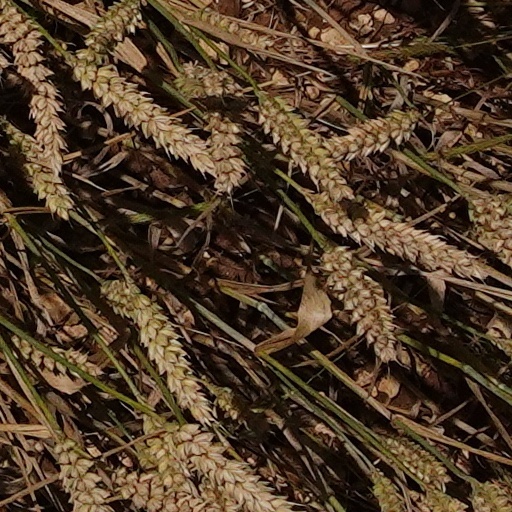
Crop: wheat